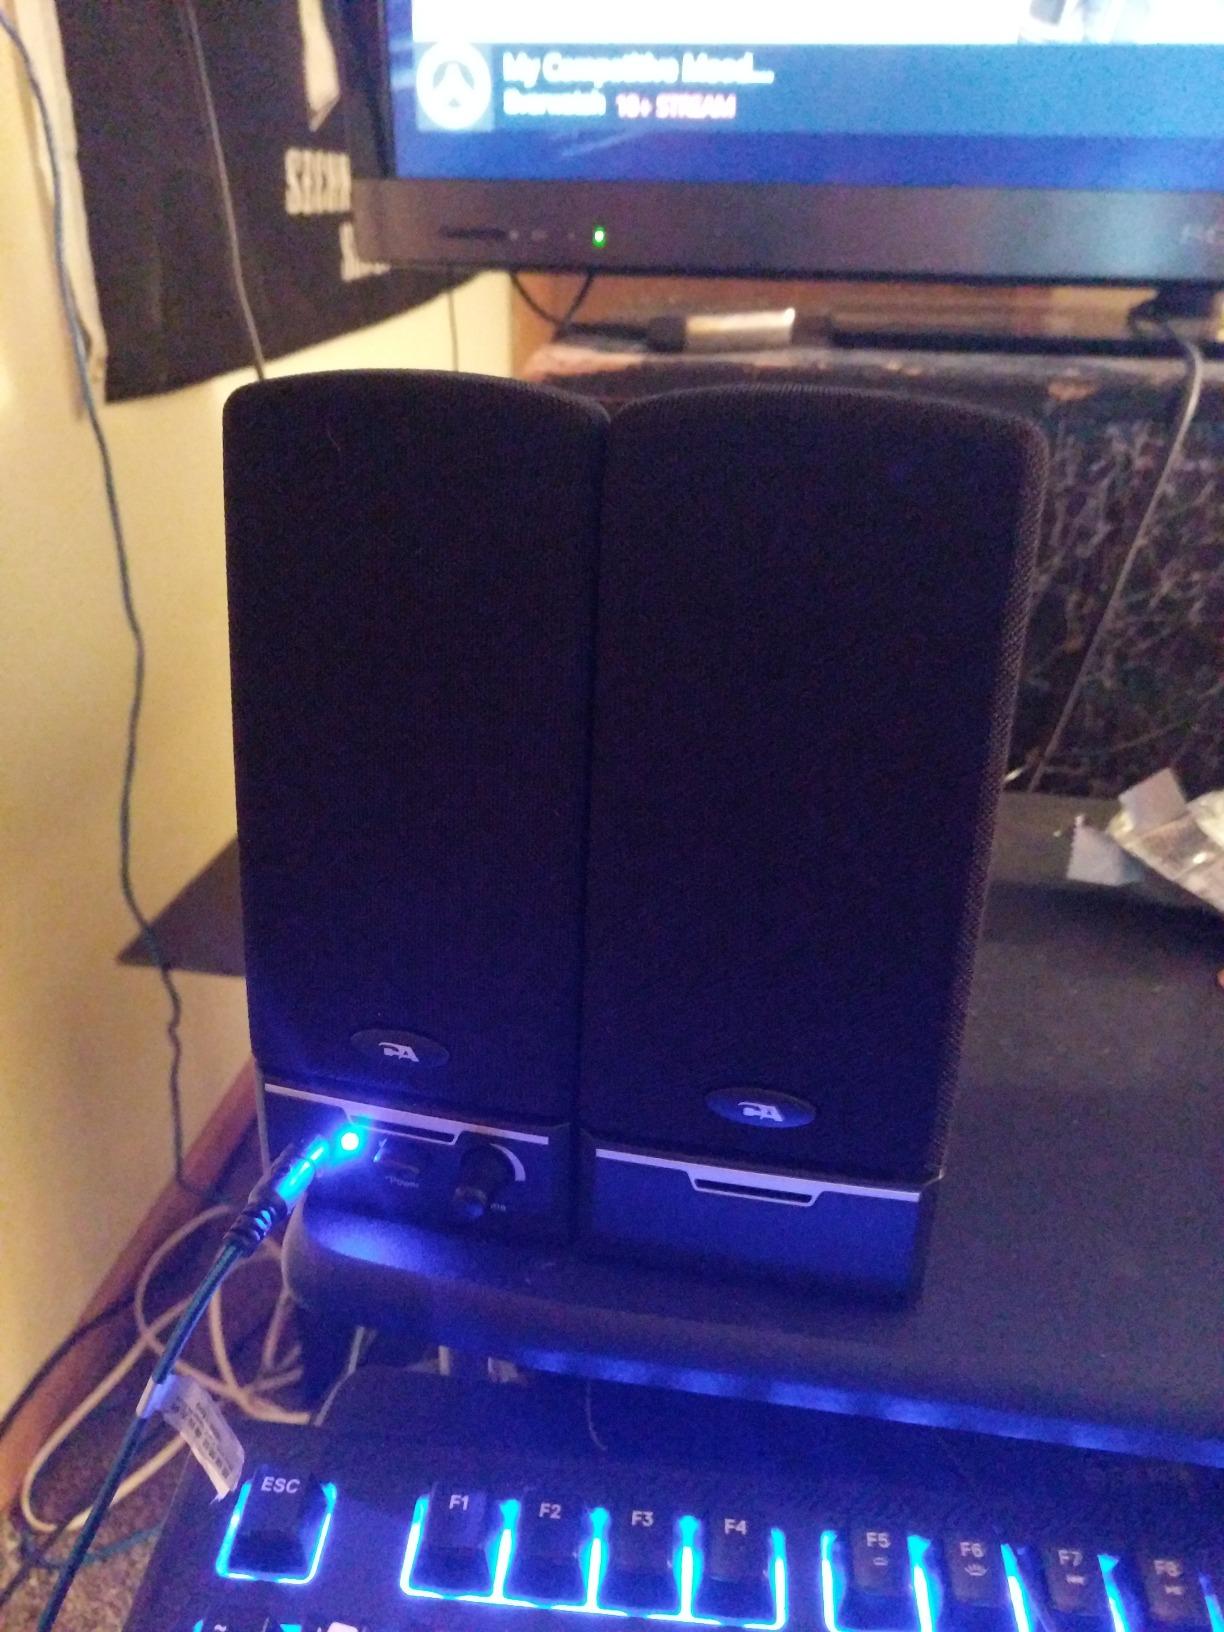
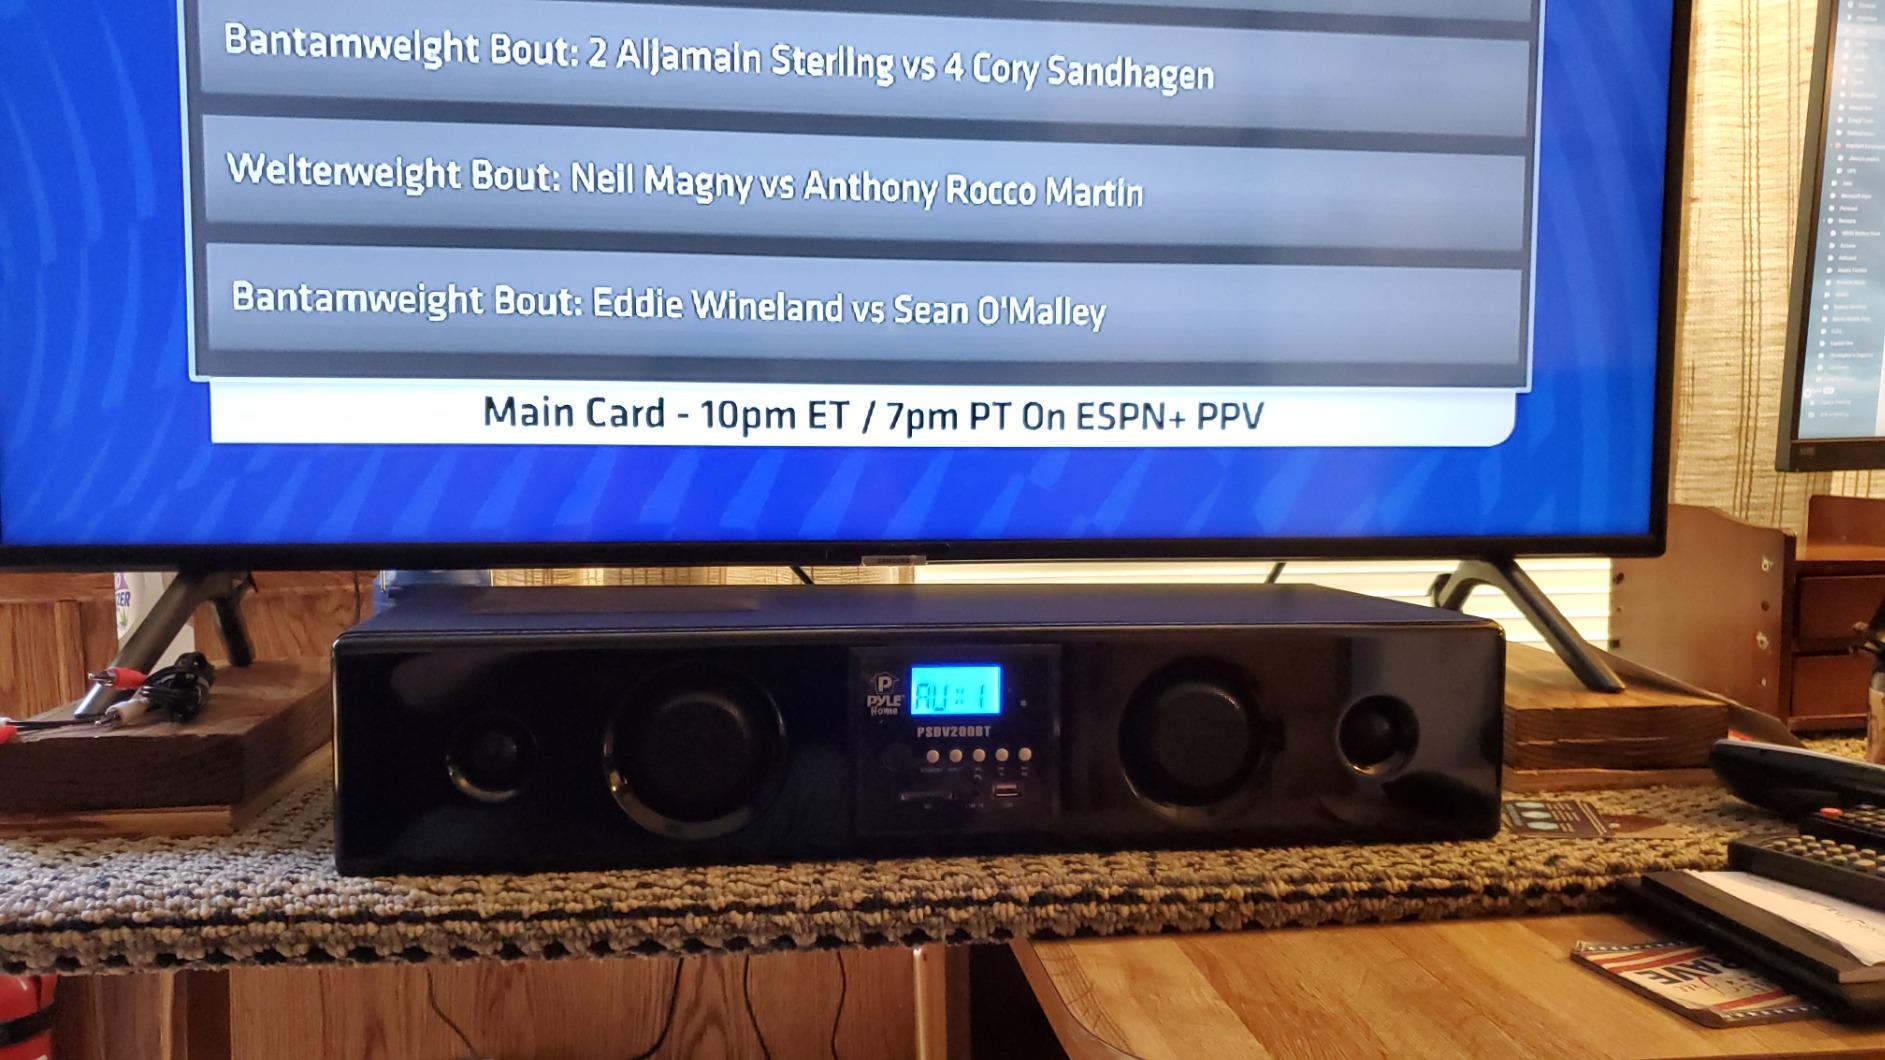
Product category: speaker
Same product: no